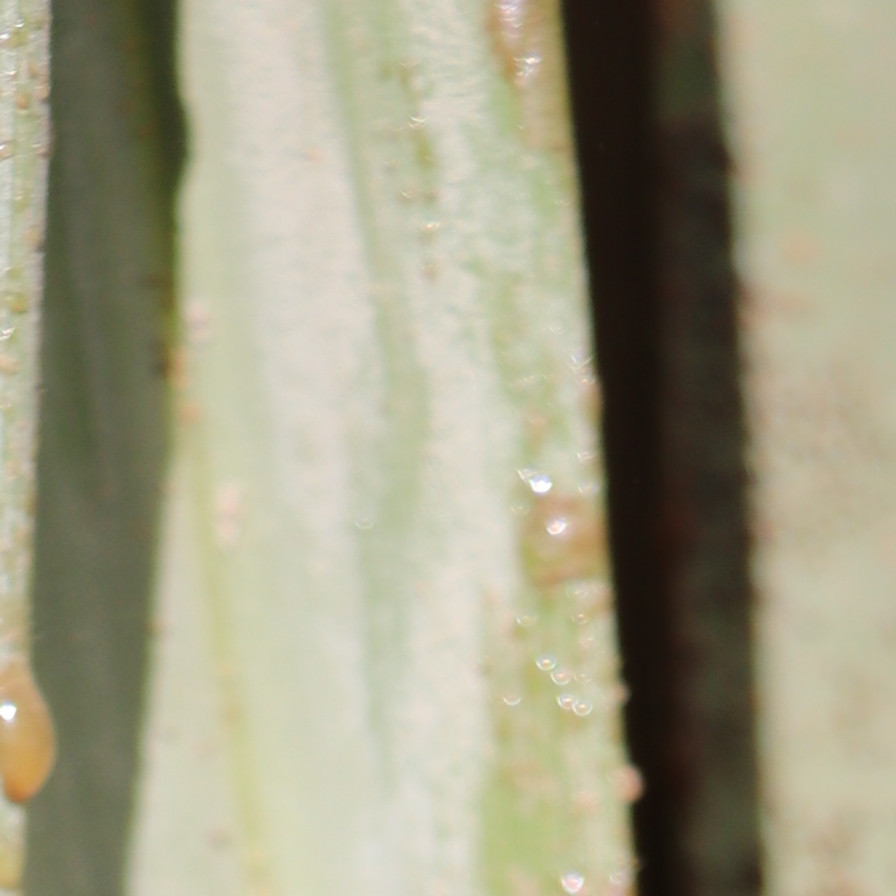
Label: Honey